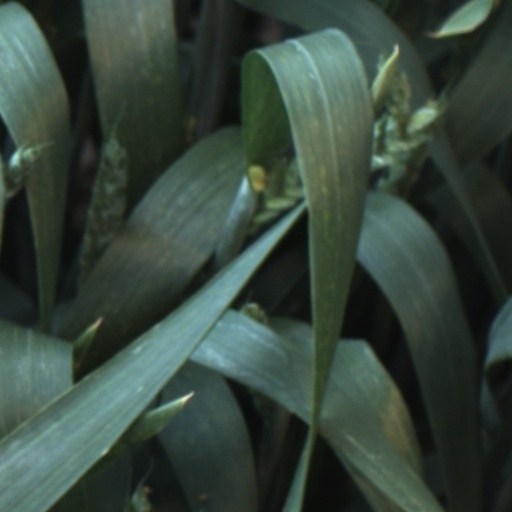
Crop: wheat